Oak Apple Day

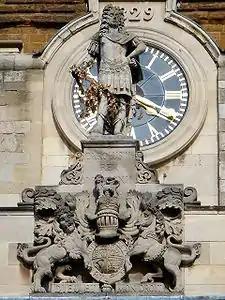
Statue of Charles II at All Saints' Church, Northampton with a now-wilted oak branch

Events still take place at Upton-upon-Severn in Worcestershire, Marsh Gibbon in Buckinghamshire, Great Wishford in Wiltshire (when villagers gather wood in Grovely Wood), Aston-on-Clun in Shropshire and Membury in Devon. The day has been marked in the past by re-enactment activities at Moseley Old Hall, West Midlands, one of the houses where Charles II hid in 1651.